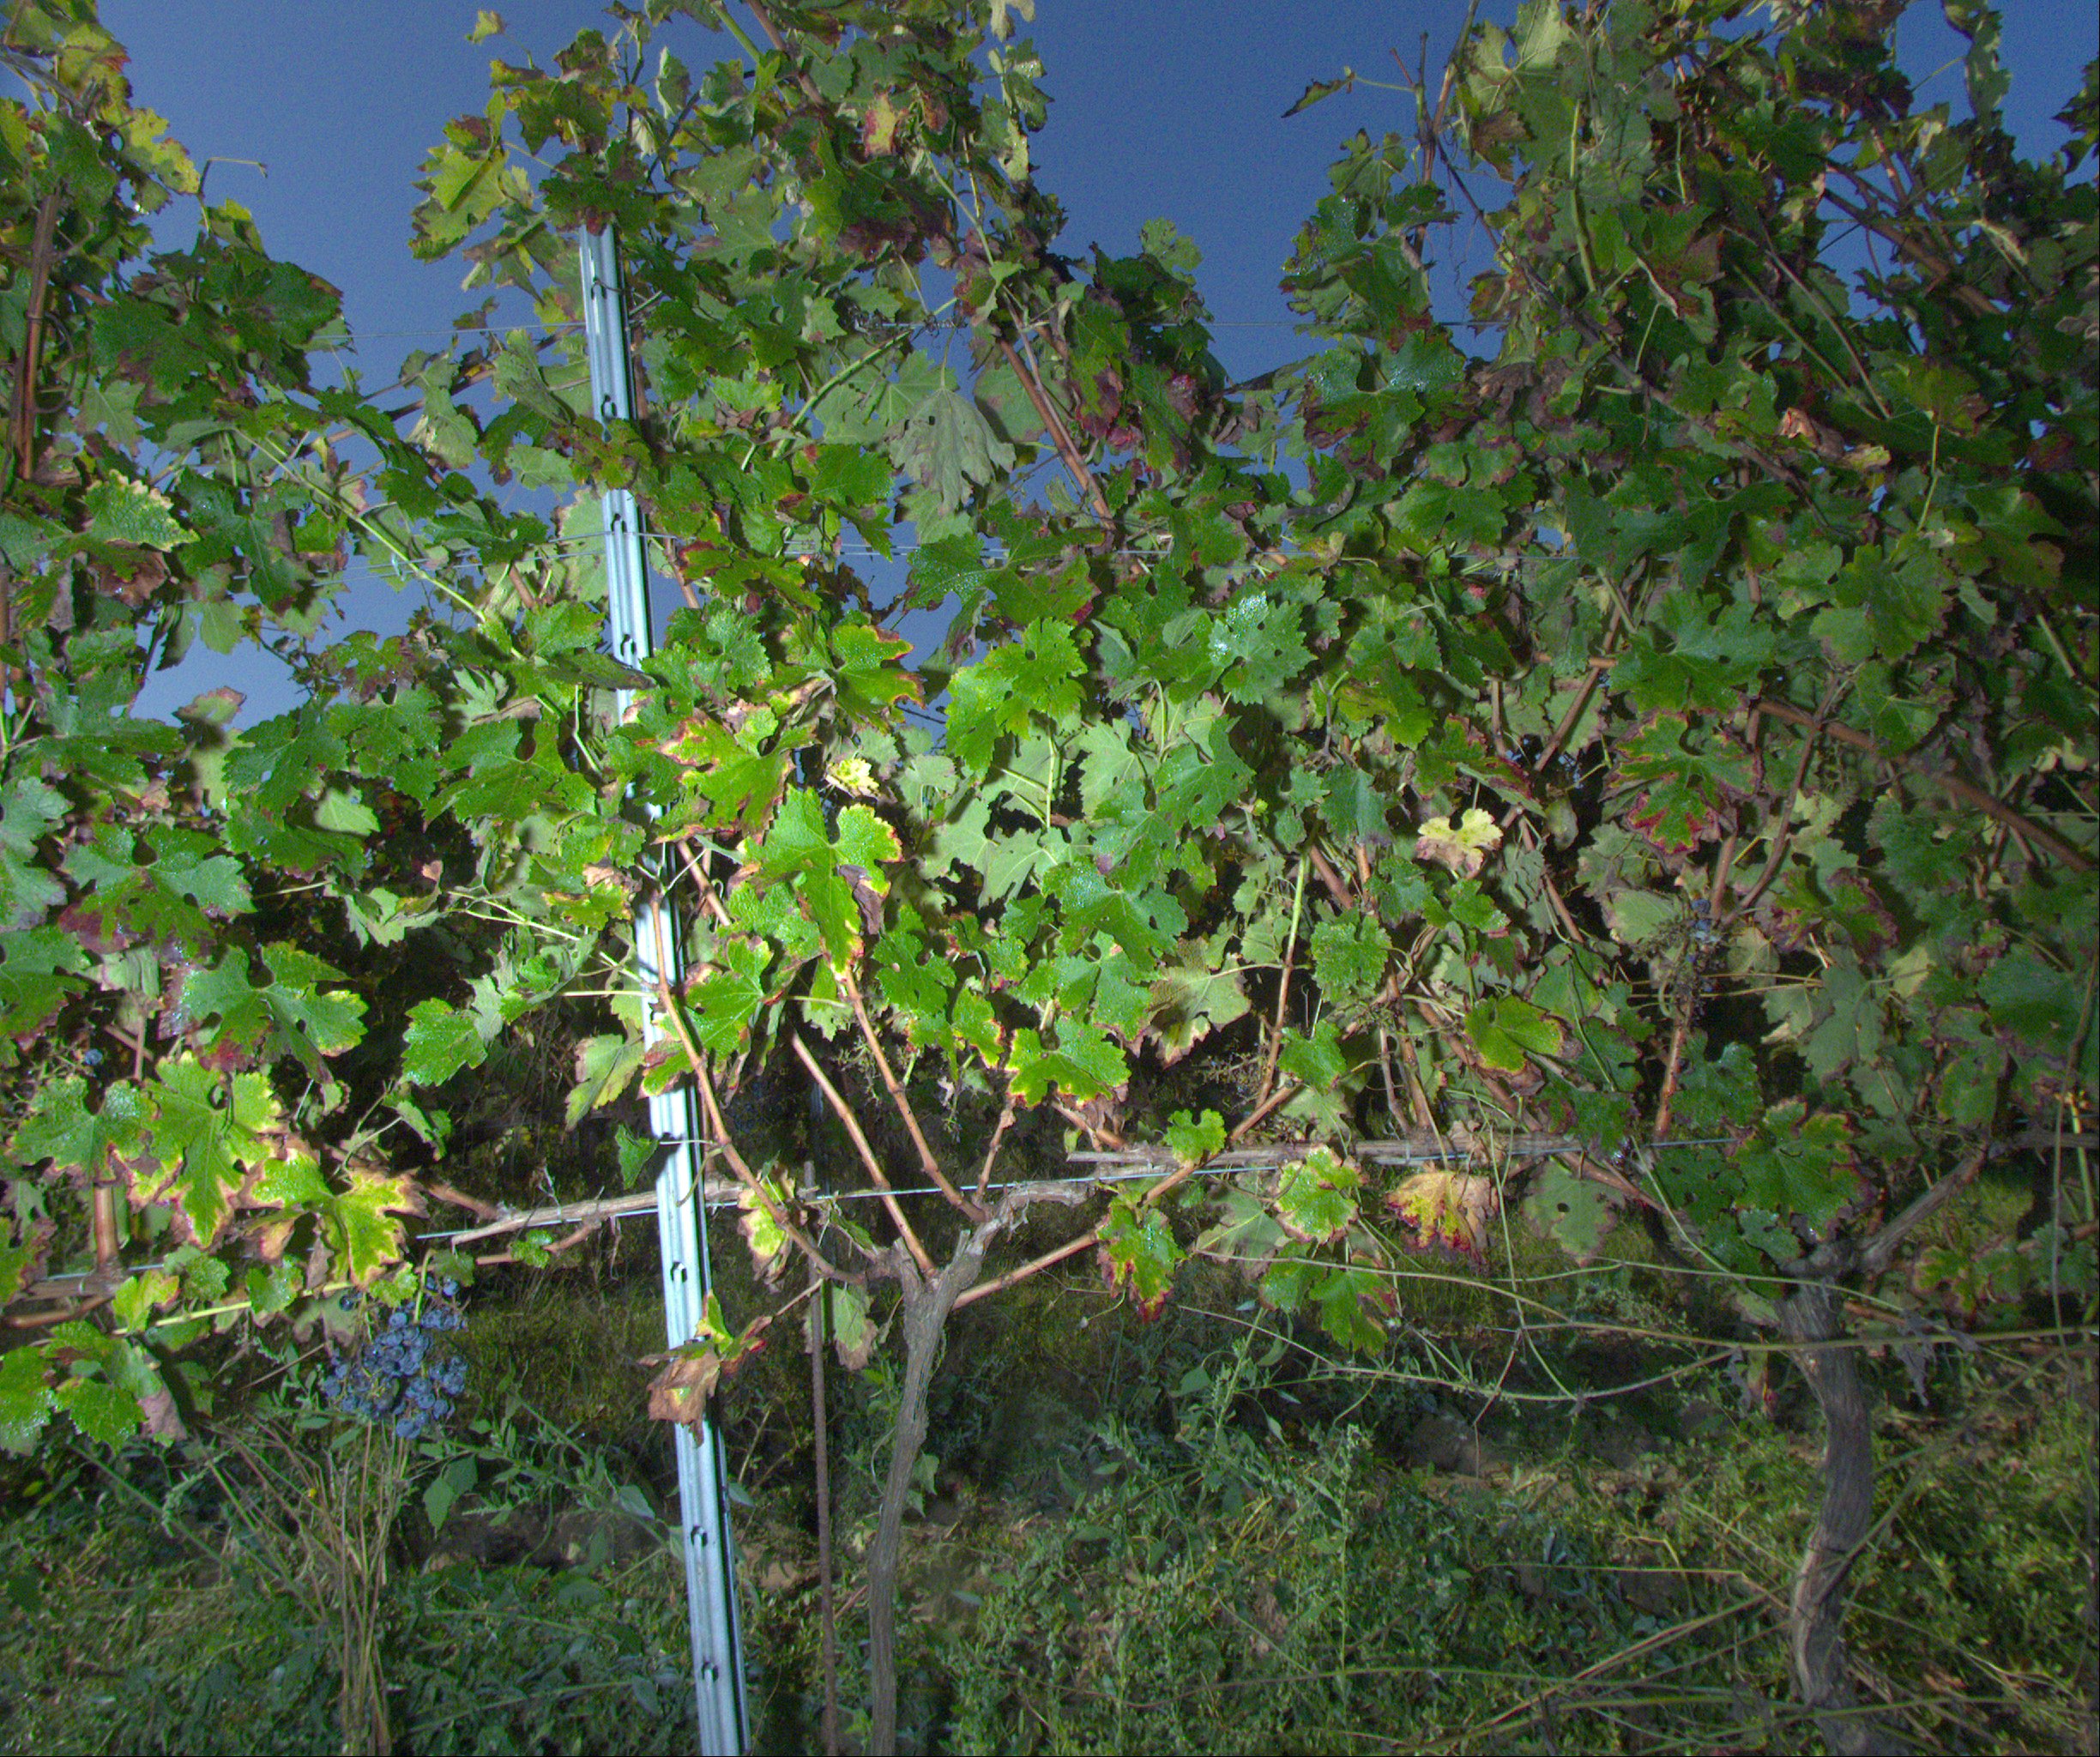
Grape variety: cabernet-sauvignon
Disease: confounding disease (conf)